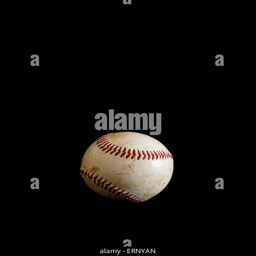
a worn baseball sits alone on a solid black background